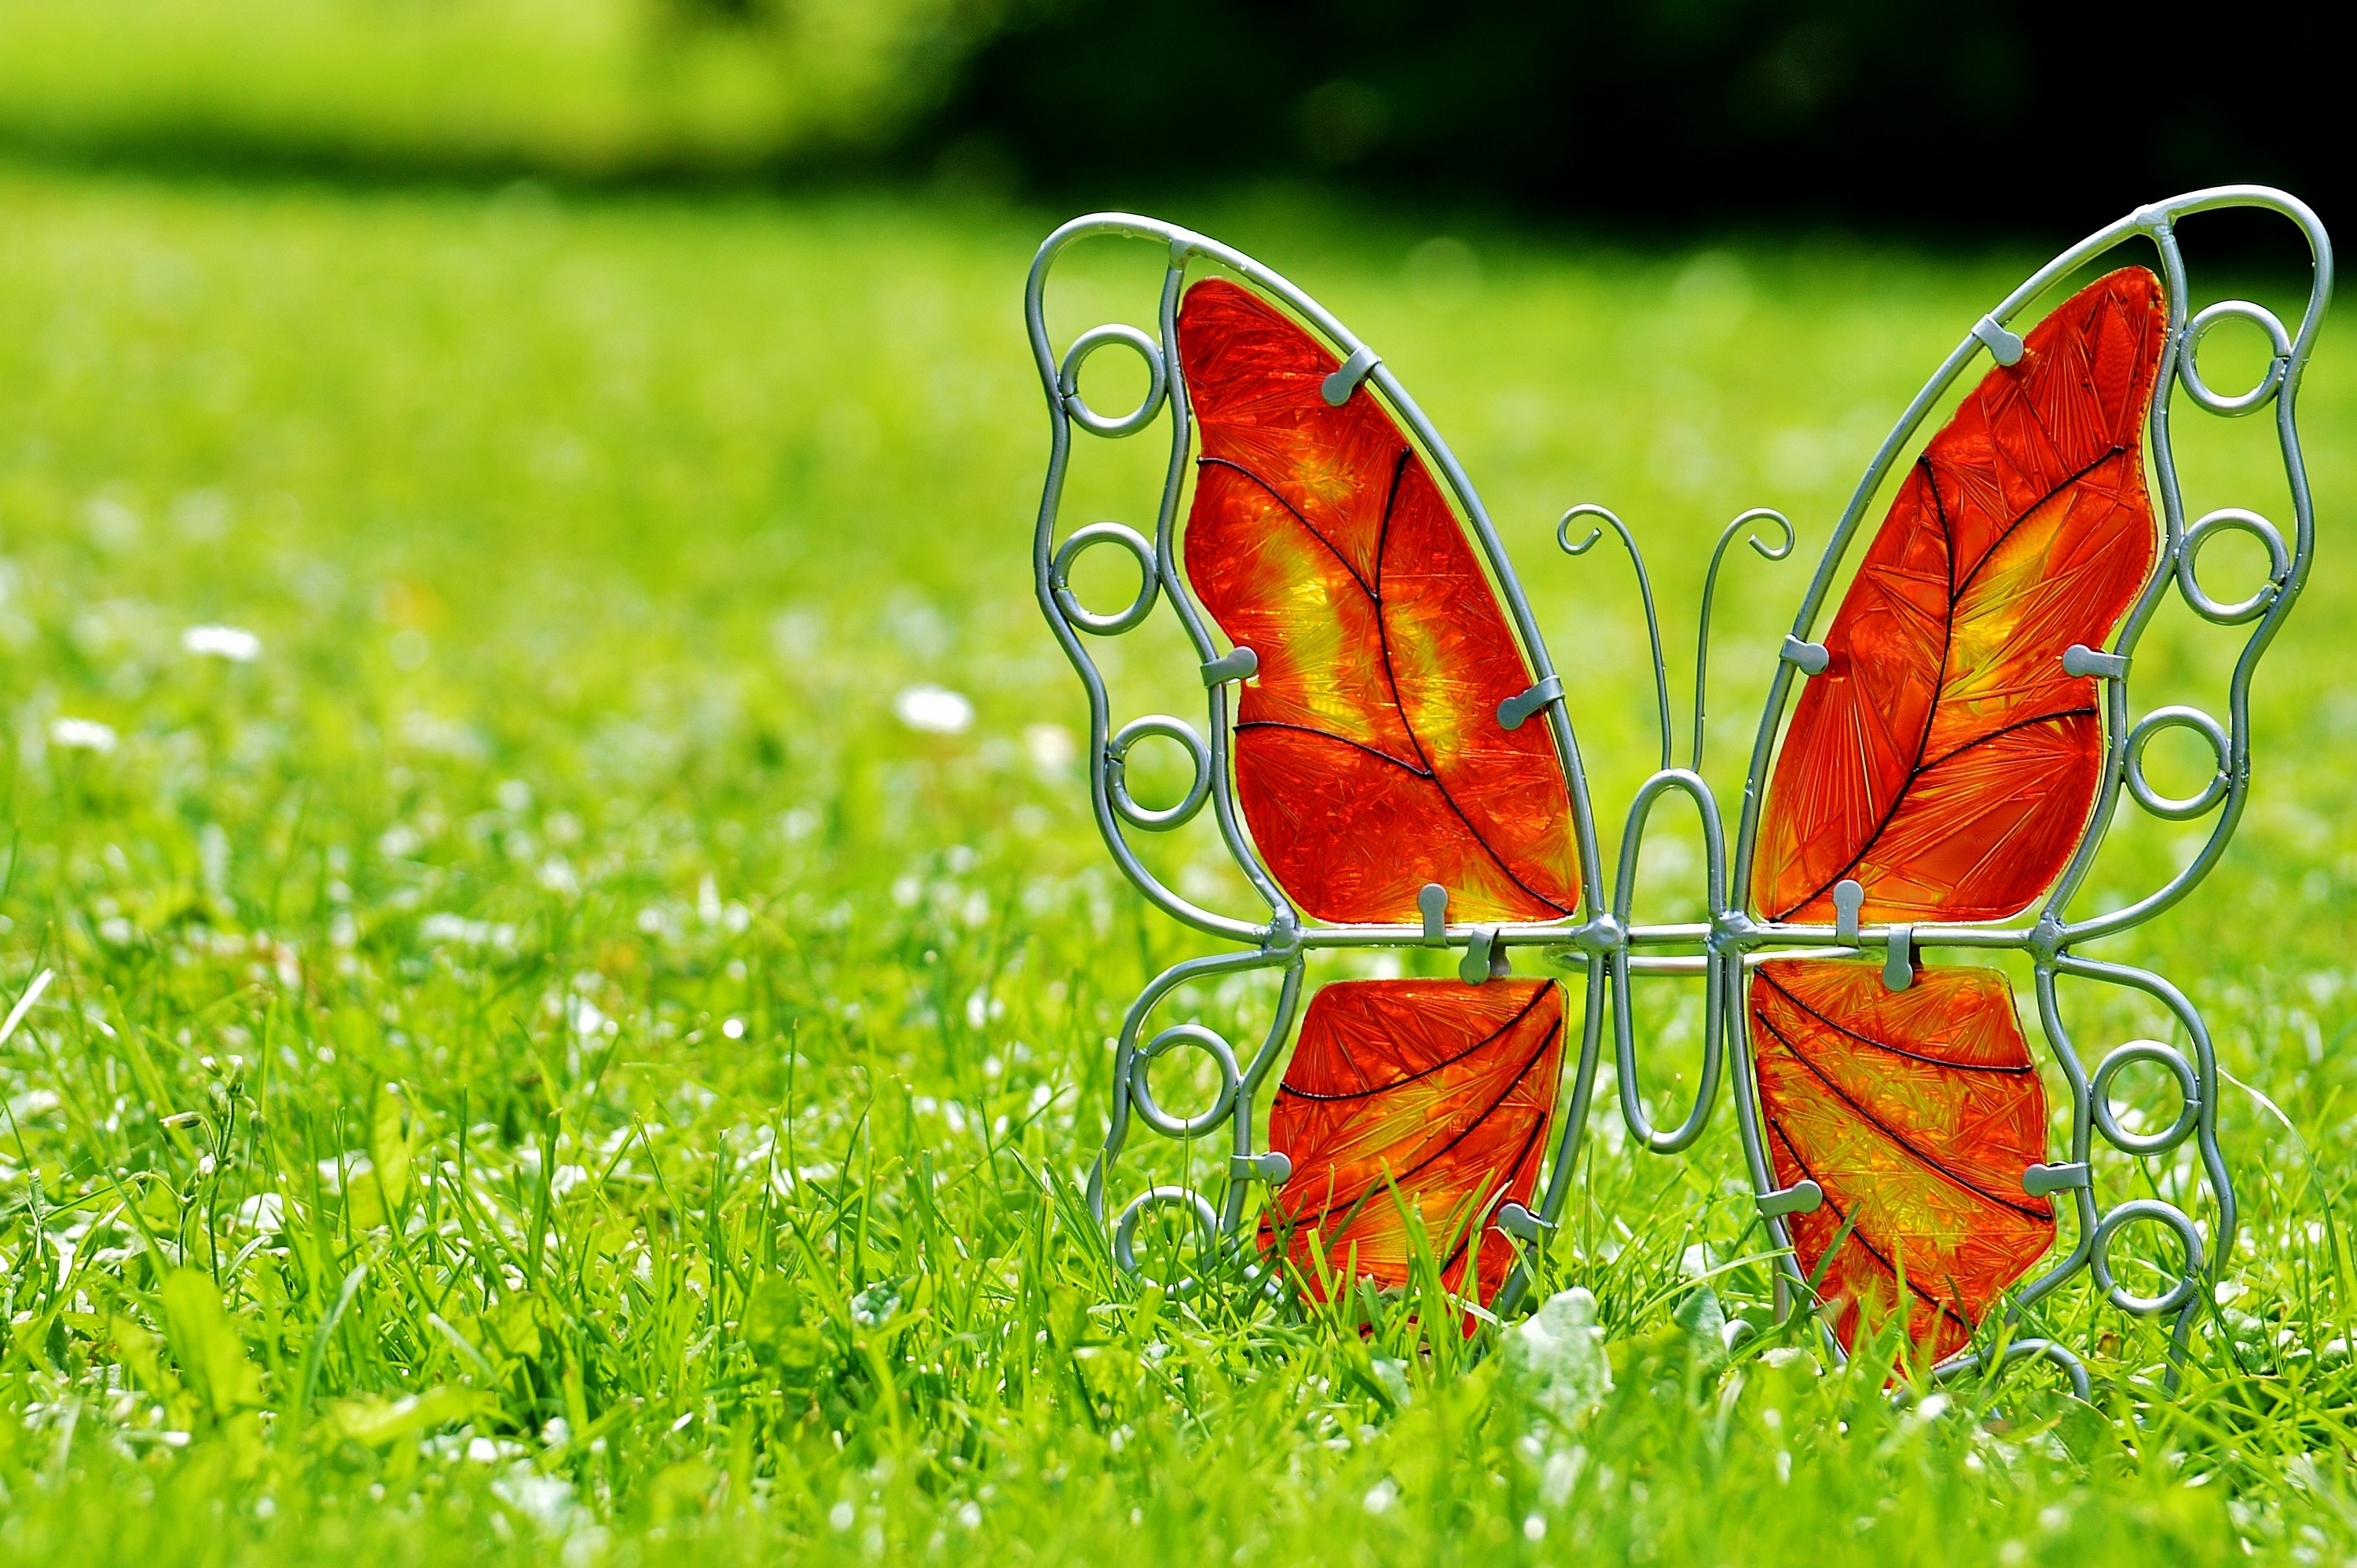
grass, plant, lawn, meadow, leaf, flower, glass, decoration, green, insect, metal, butterfly, colorful, flora, fauna, invertebrate, macro photography, pollinator, moths and butterflies